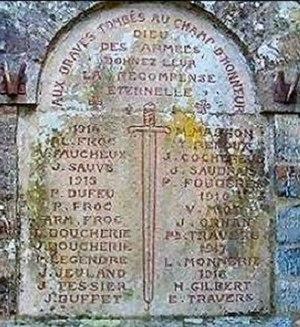
La plaque du monument aux morts de Champeaux (Ille-et-Vilaine)
Champeaux est une commune française située dans le département d'Ille-et-Vilaine en région Bretagne, peuplée de 504 habitants.